Project Solarium

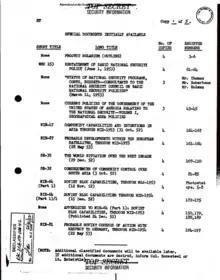
Solarium Documents

Led by Kennan, Team A was bound to a mainly political strategy toward the Soviet Union, focused primarily on Europe, and eschewing significant military commitments elsewhere. It also relied heavily on U.S. allies and alliance cohesion. Team A would make the best possible argument for the existing policy of containment, seeking to prevent Soviet expansion in Europe while minimizing the risk of general war.